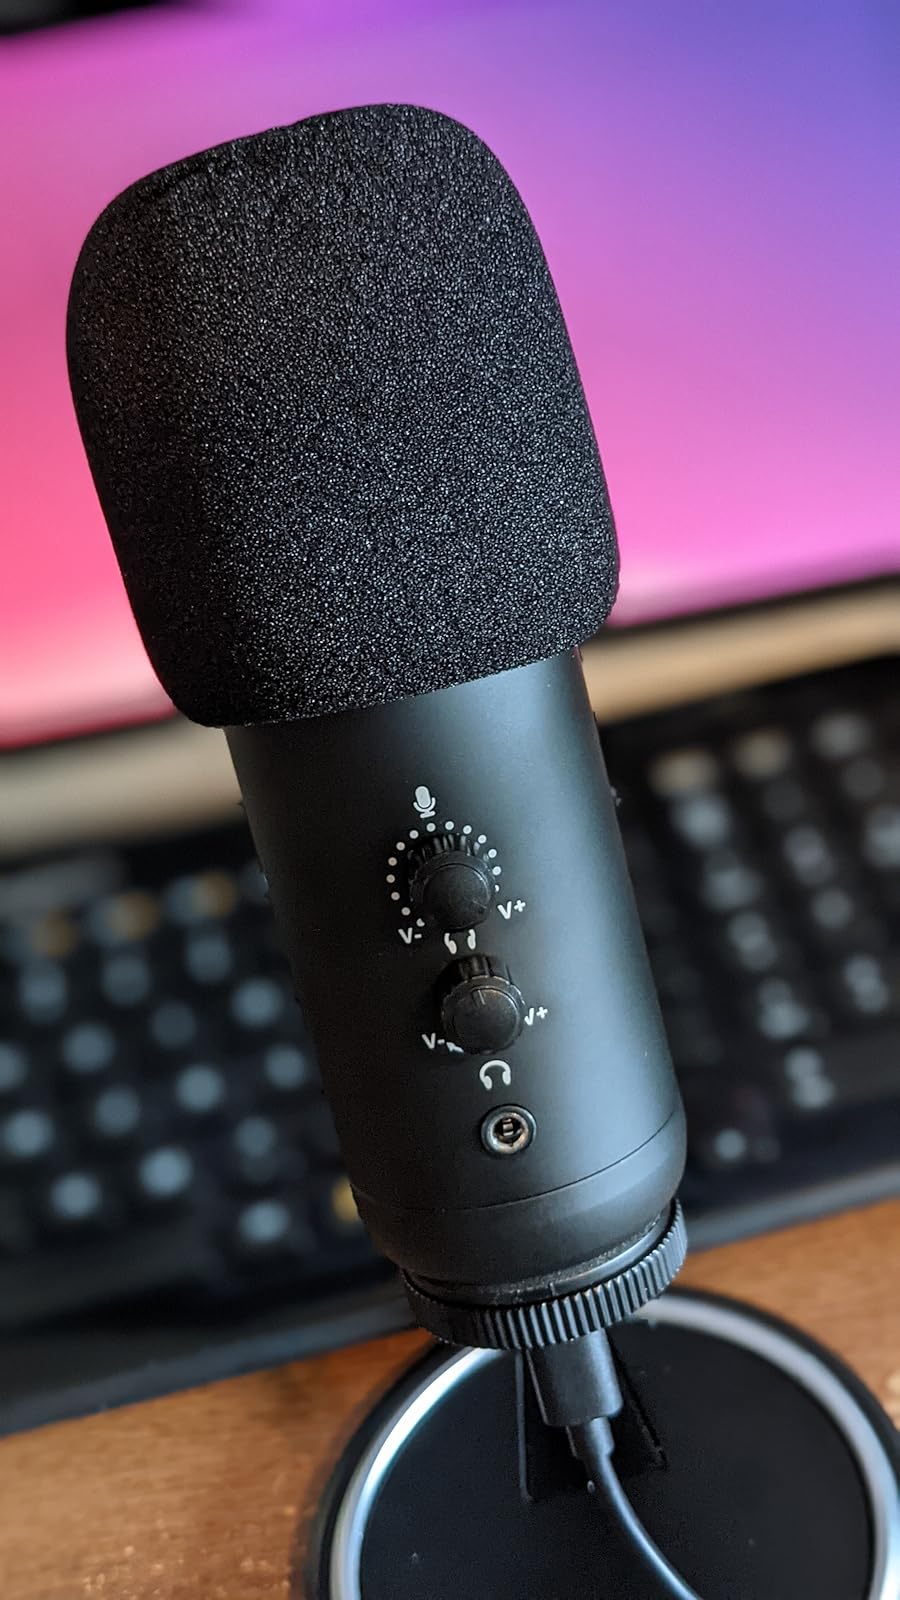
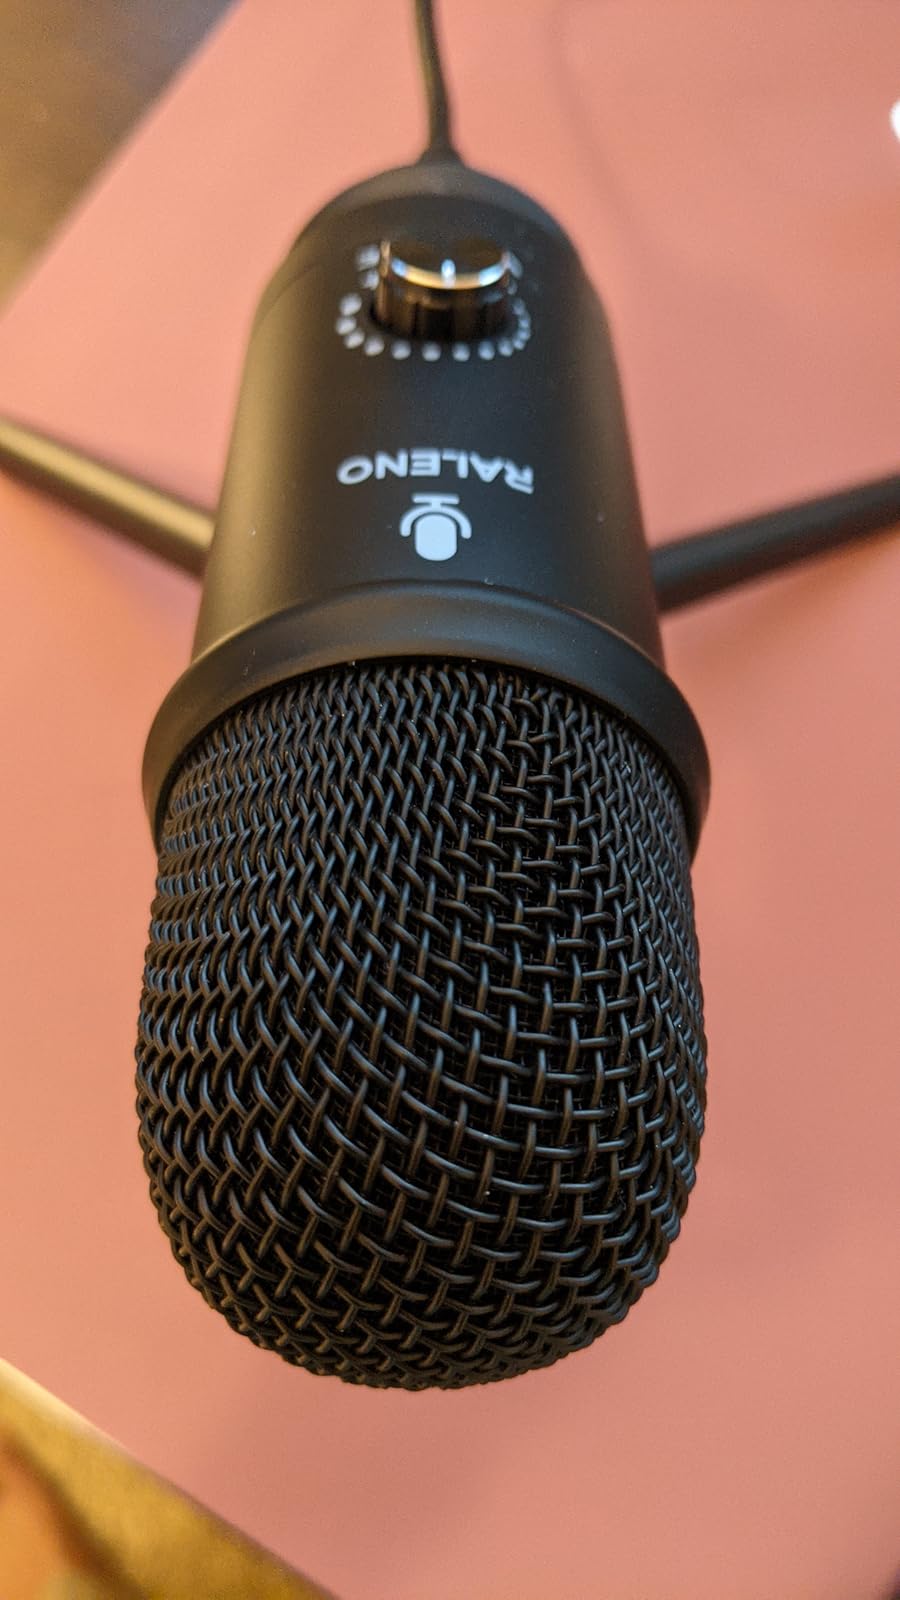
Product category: microphone
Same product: no